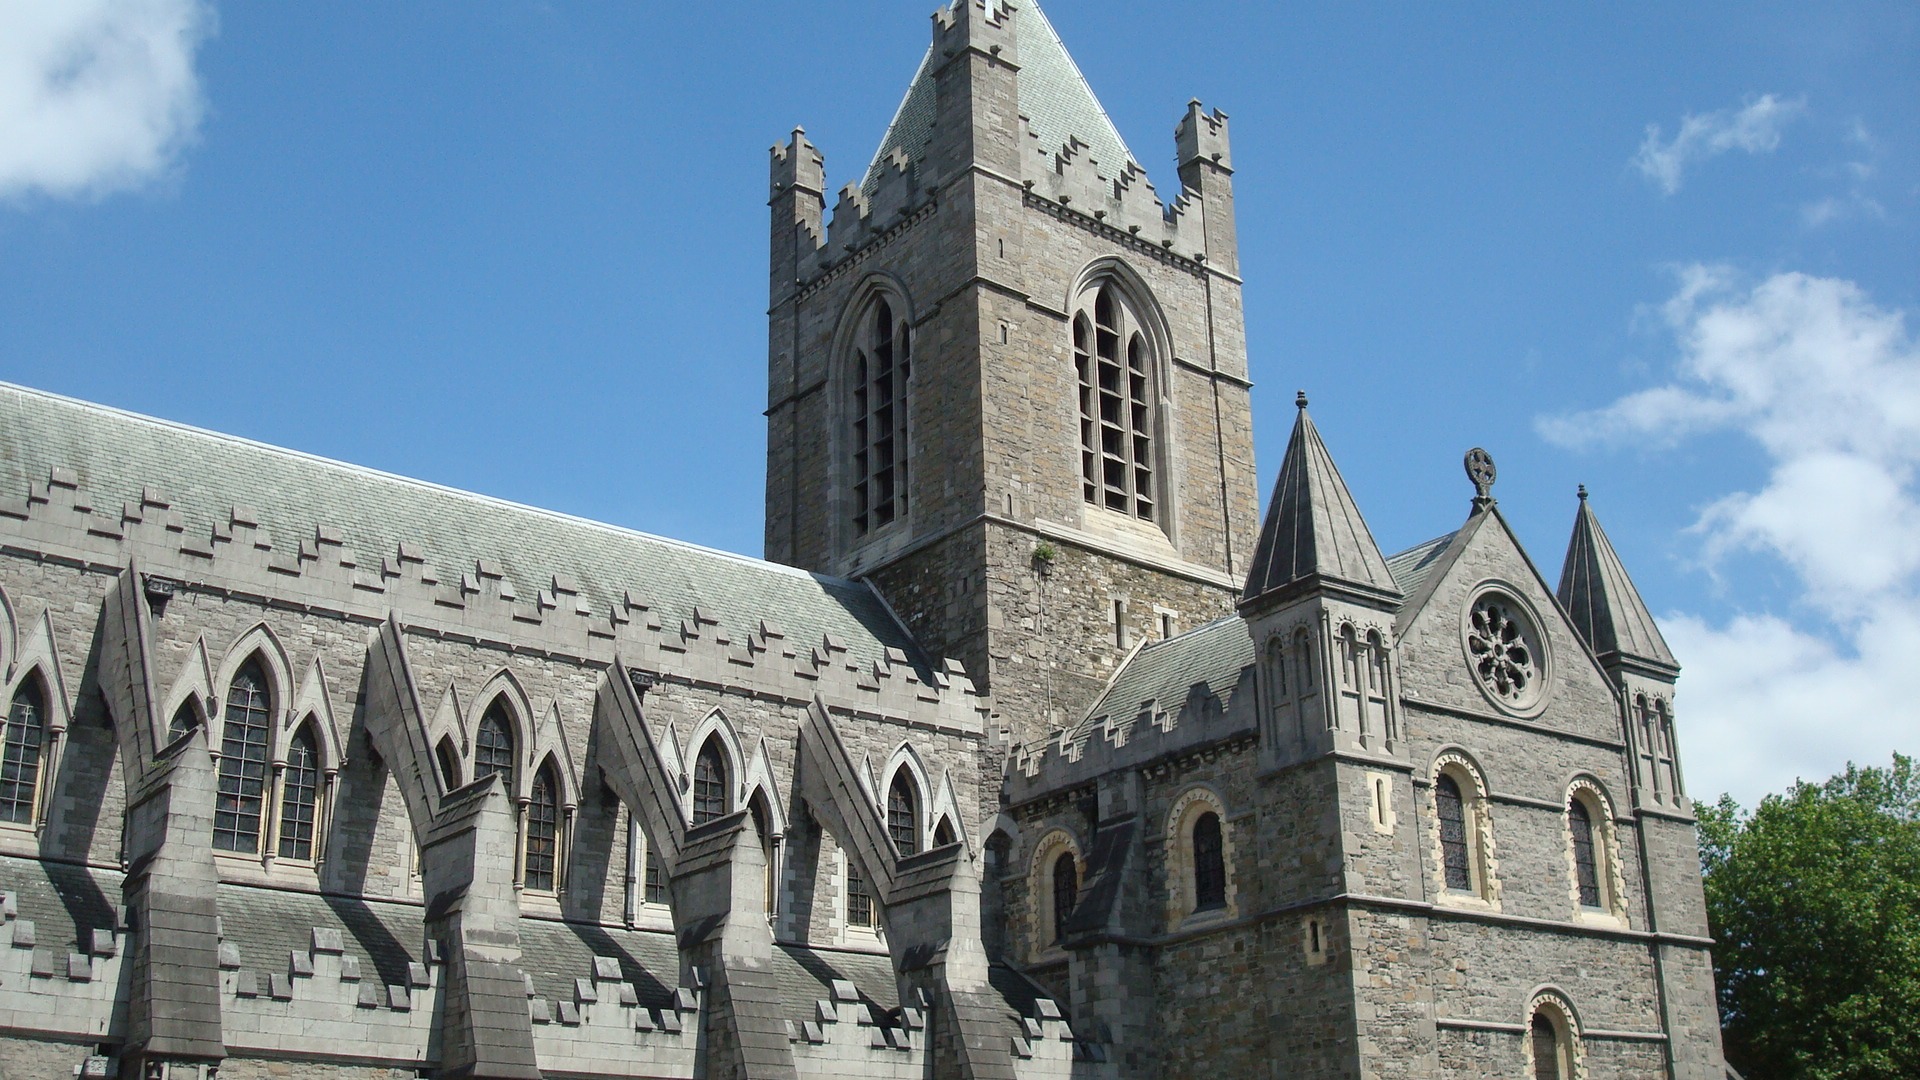
building, landmark, facade, church, cathedral, place of worship, spire, ireland, basilica, dublin, gothic architecture, tours, historic site